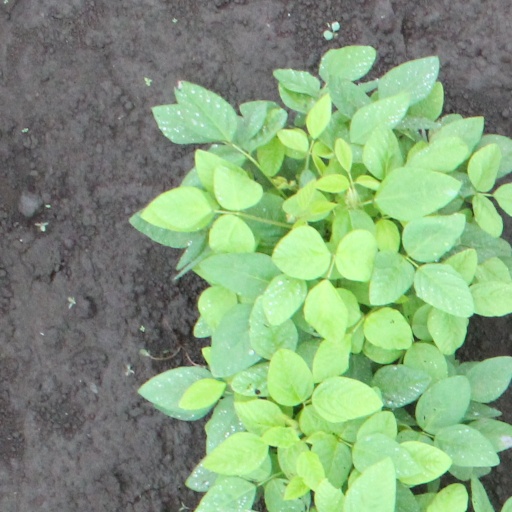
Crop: soybean